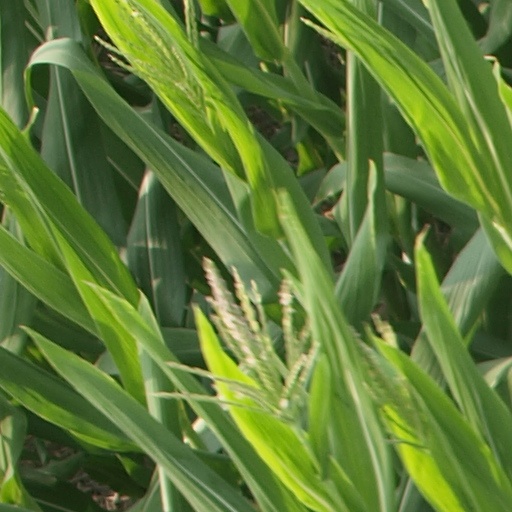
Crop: maize; corn